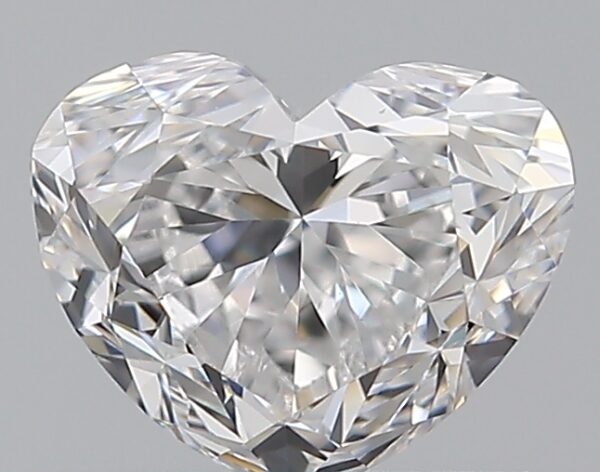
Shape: heart
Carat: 0.71
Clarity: VS2
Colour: D
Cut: FG
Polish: EX
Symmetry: VG
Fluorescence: F
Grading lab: GIA
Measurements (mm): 4.77 x 5.94 x 3.7